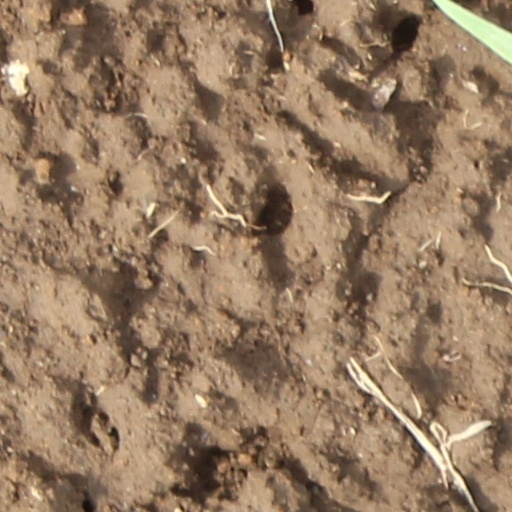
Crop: wheat